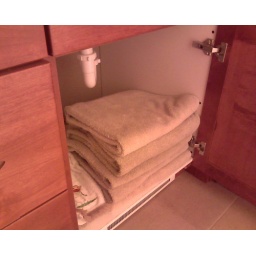
This under the sink spot in the bathroom is our only towel storage in the house.